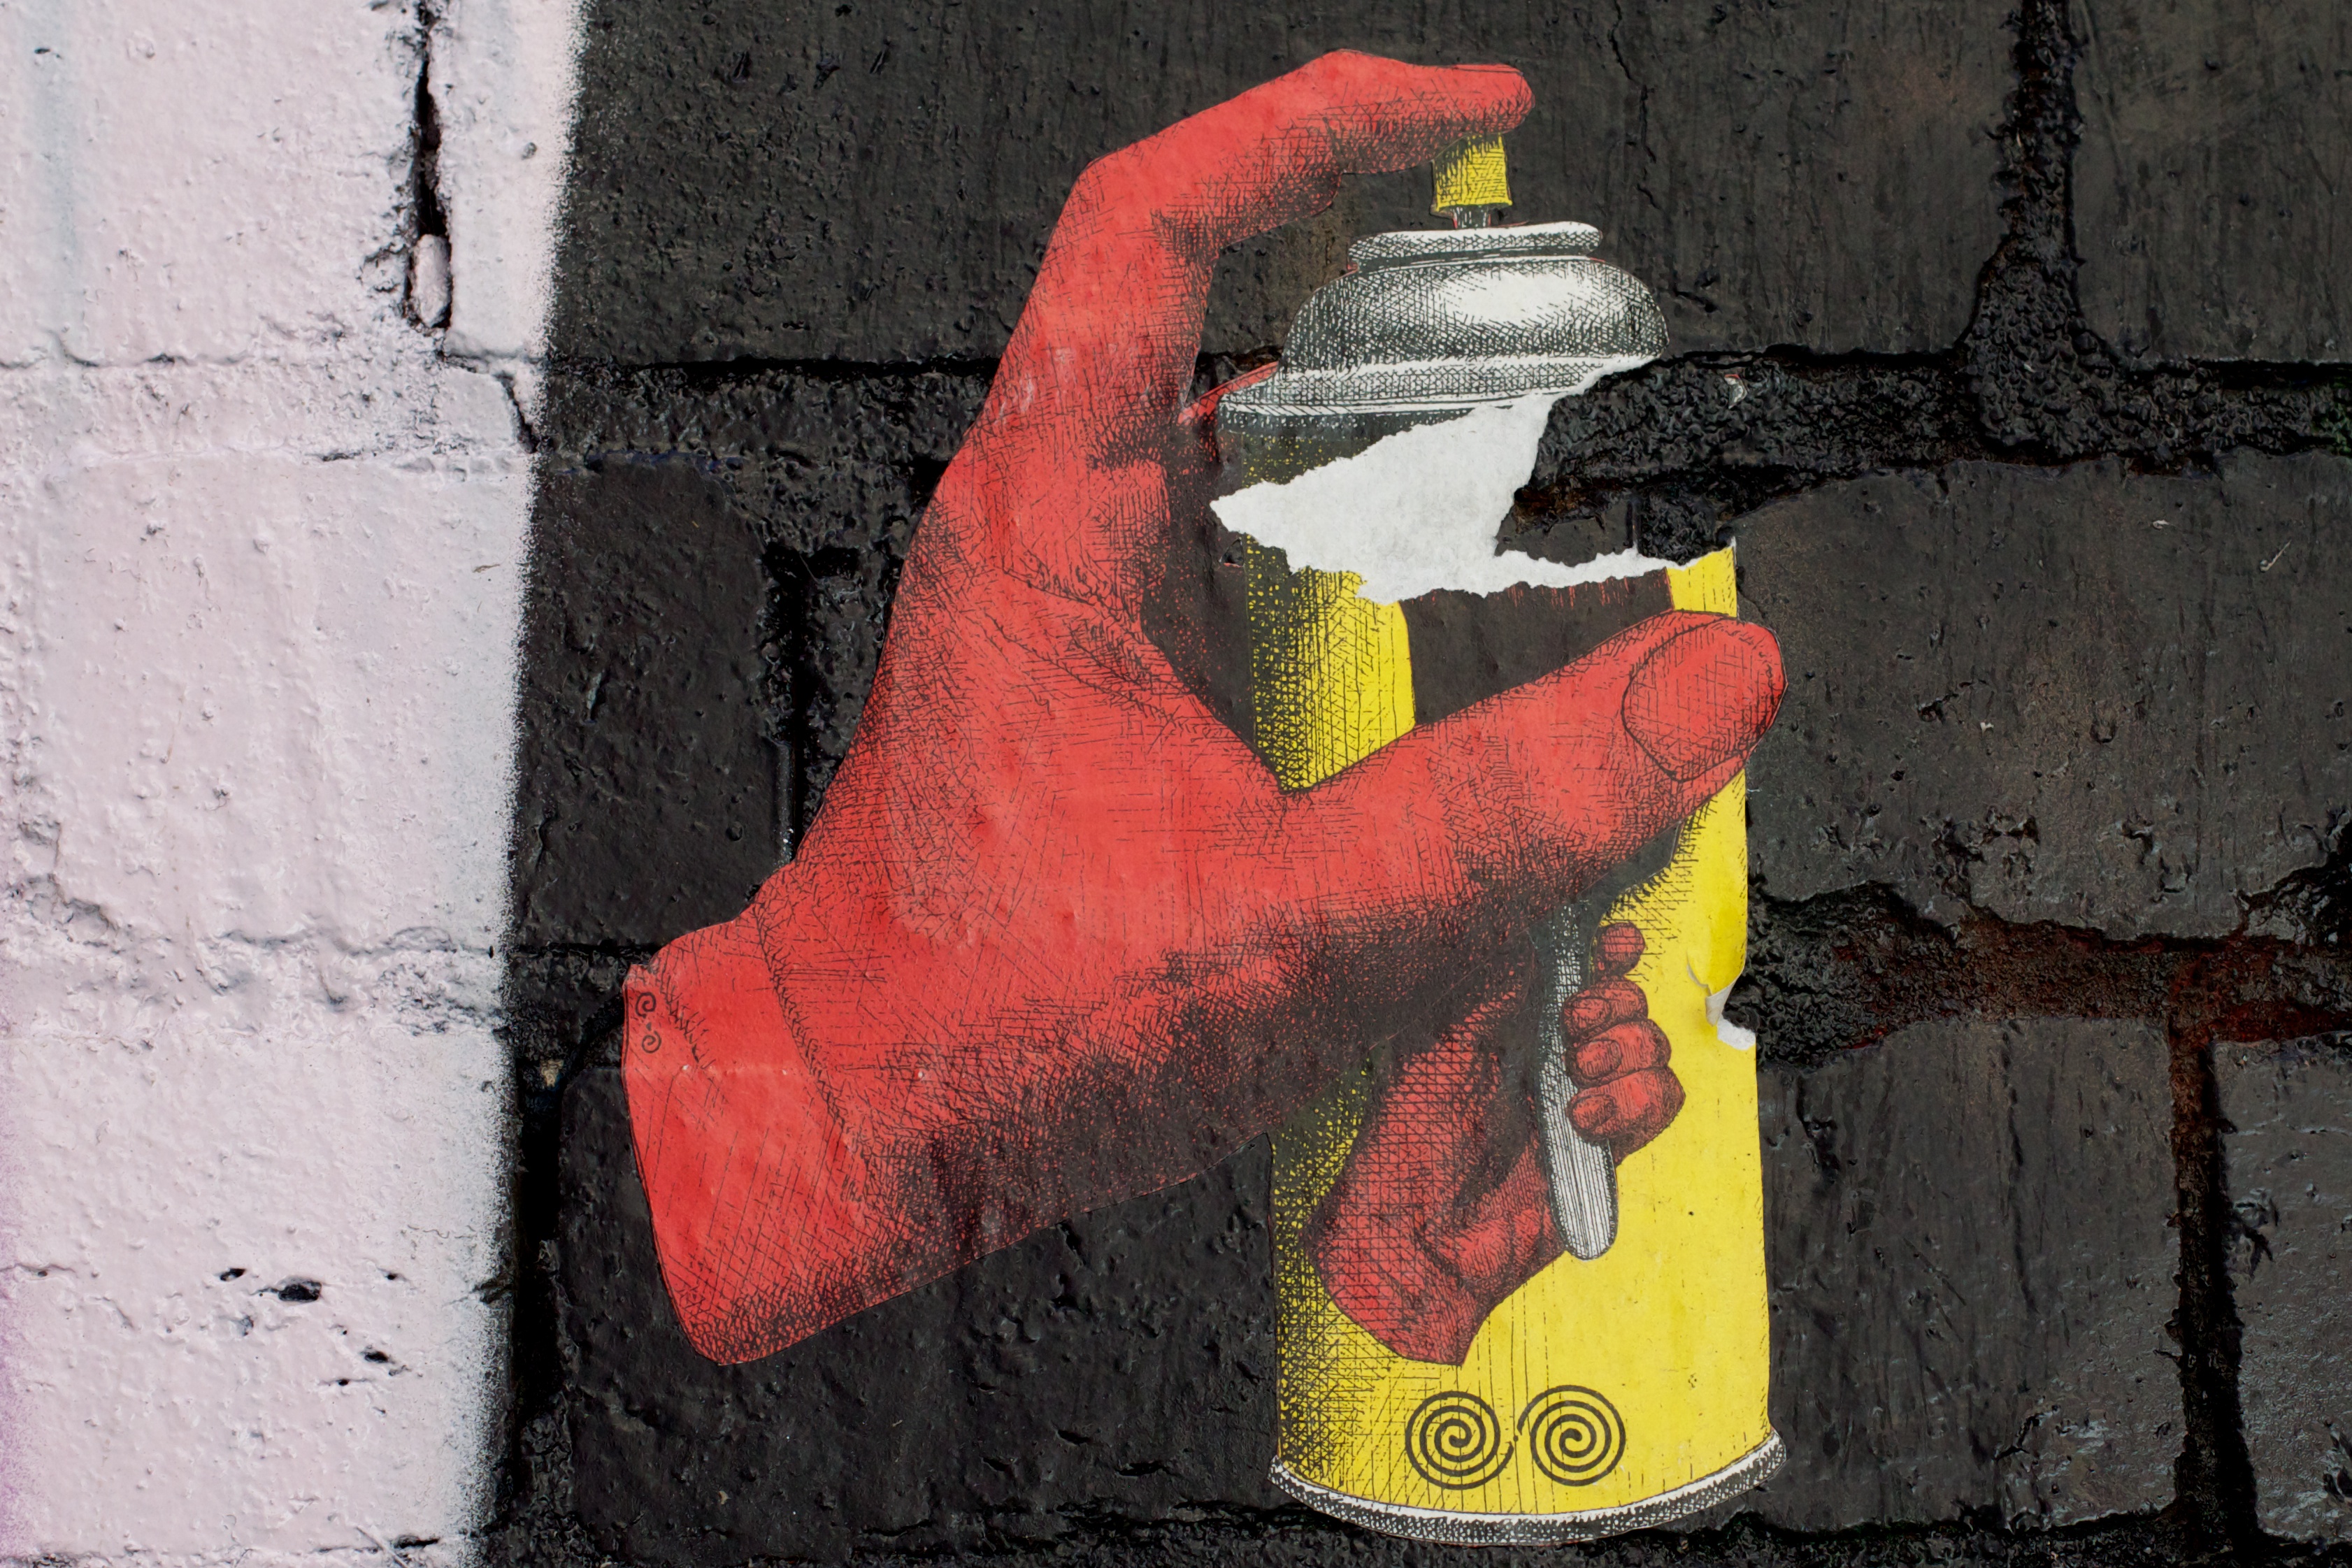
wall, red, color, graffiti, painting, street art, art, 2011365, auodyssey, modern art